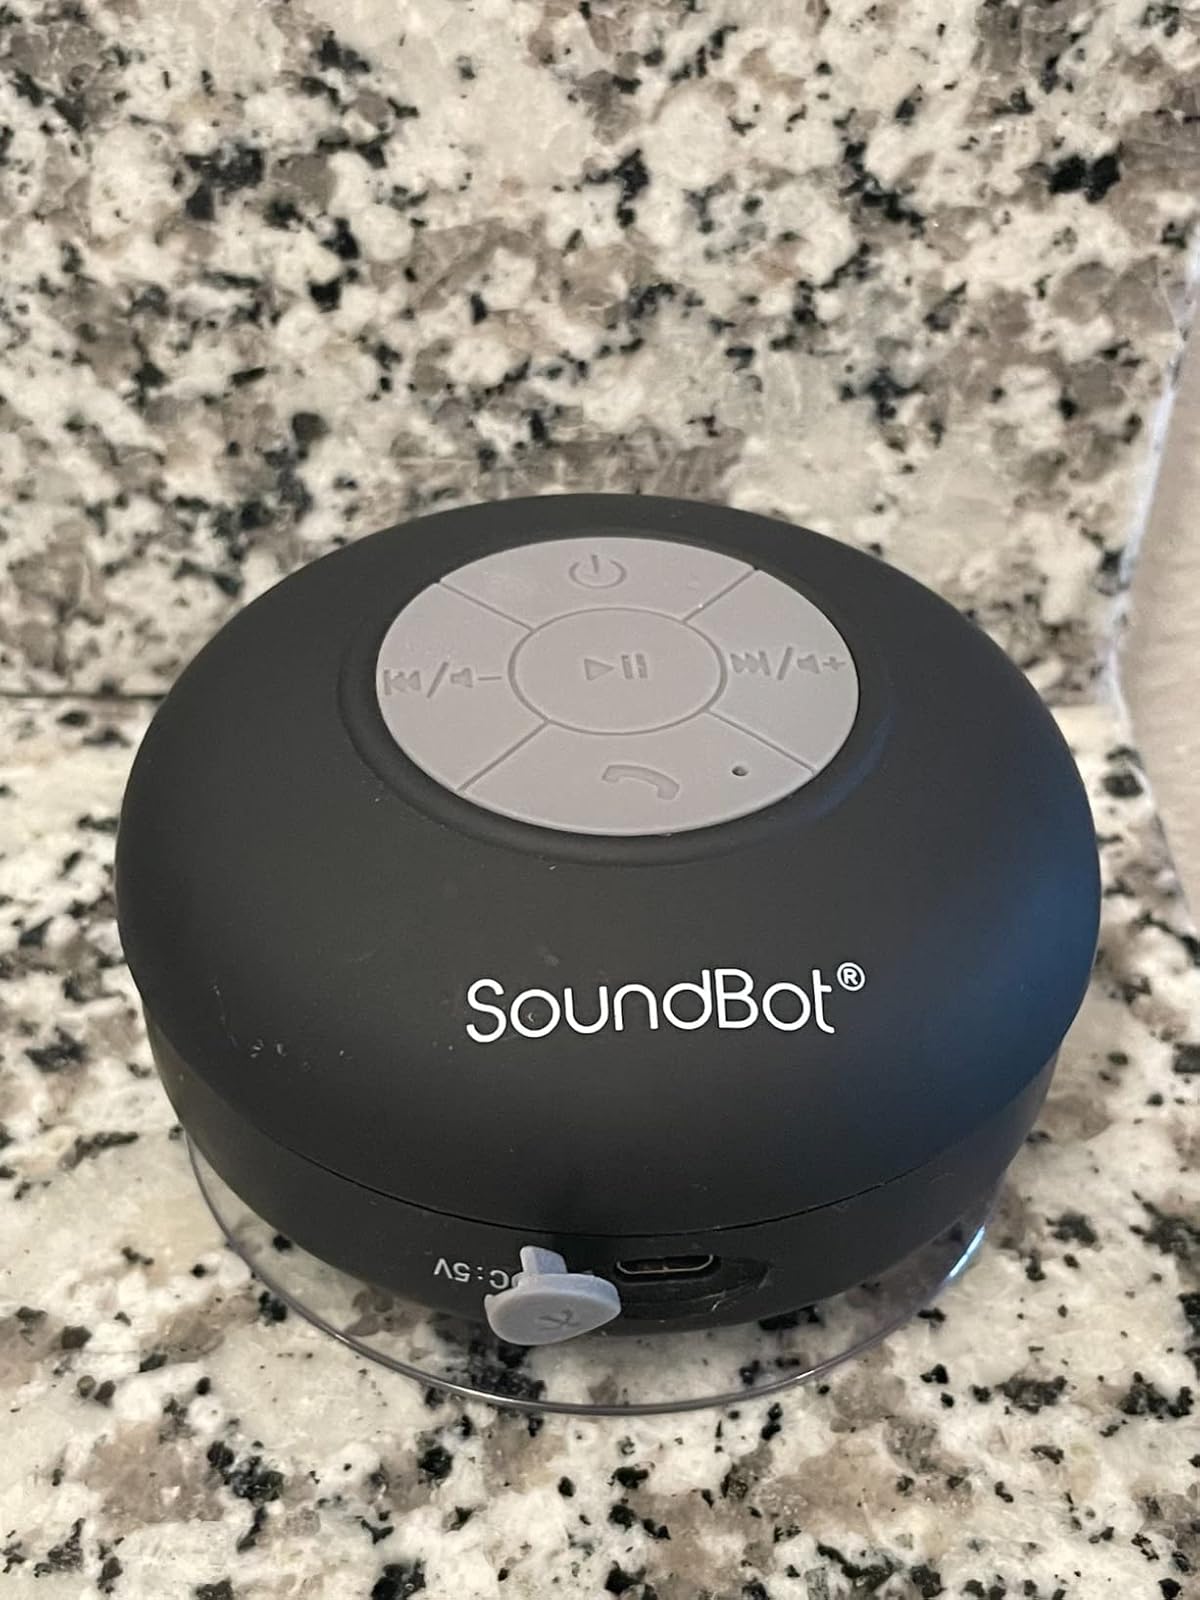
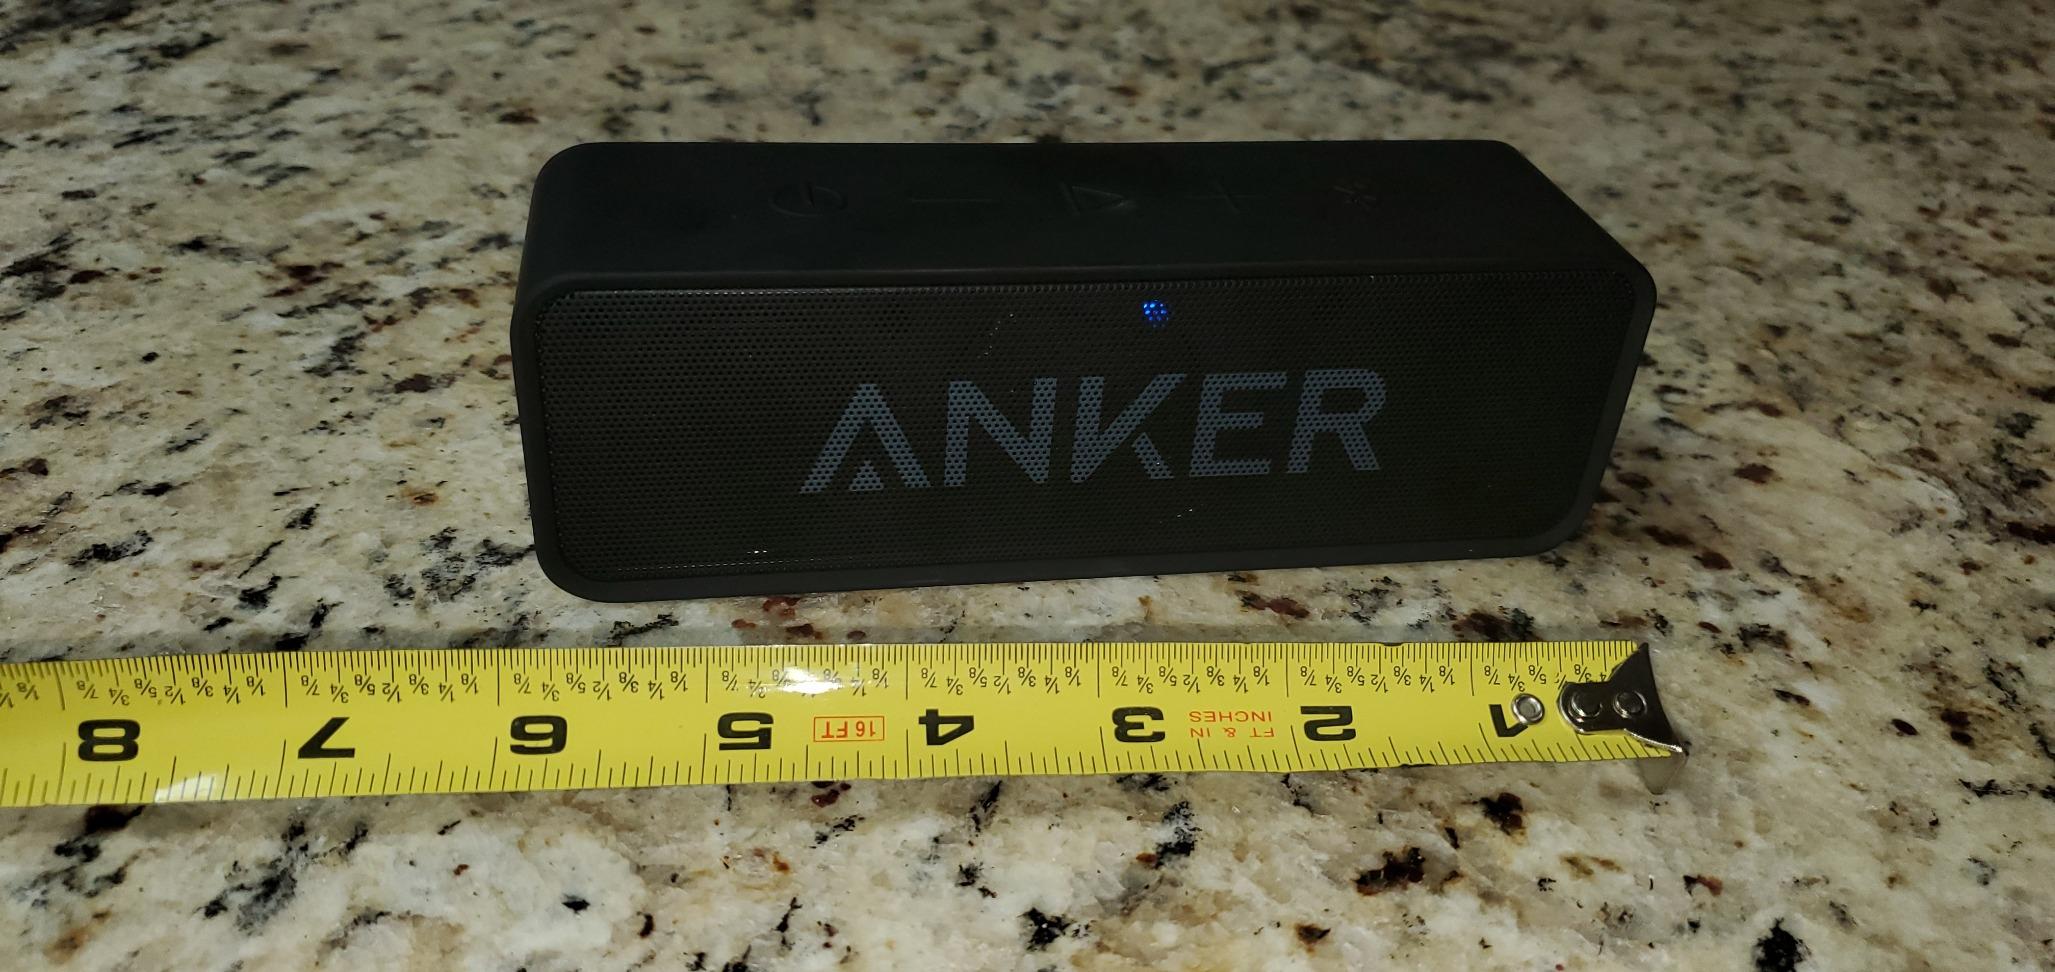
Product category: speaker
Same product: no